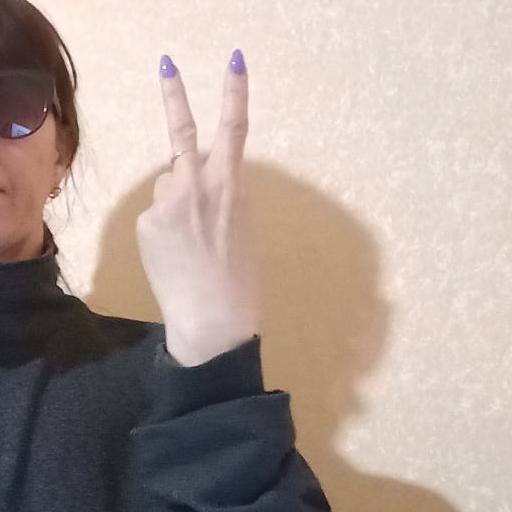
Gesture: peace_inverted